Datura

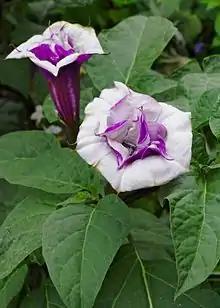
"Datura metel" 'Fastuosa'

Classifying "Datura" as to its species is difficult, and the descriptions of new species often are accepted prematurely. Later, these "new species" are found to be simply varieties that have evolved due to conditions at a specific location. They usually disappear in a few years. Contributing to the confusion is the fact that various species, such as "D. wrightii" and "D. inoxia", are very similar in appearance, and the variation within a species can be extreme. For example, "Datura" species can change size of plant, leaf, and flowers, all depending on location. The same species, when growing in a half-shady, damp location can develop into a flowering bush half as tall as an adult human of average height, but when growing in a very dry location, will only grow into a thin plant not much more than ankle high, with tiny flowers and a few miniature leaves. "Datura" species are native to dry, temperate, and subtropical regions. Most species are native to Mexico, which is considered the center of origin of the genus. Several species are considered to have extra-American native ranges: "D. ferox" (native to China), "D. metel" (native to India and Southeast Asia), and "D. leichardthii" (native to Australia), however these may be early introductions from Central America.